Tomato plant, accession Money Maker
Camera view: horizontal (90 deg, fisheye); turntable rotation: 150 degrees
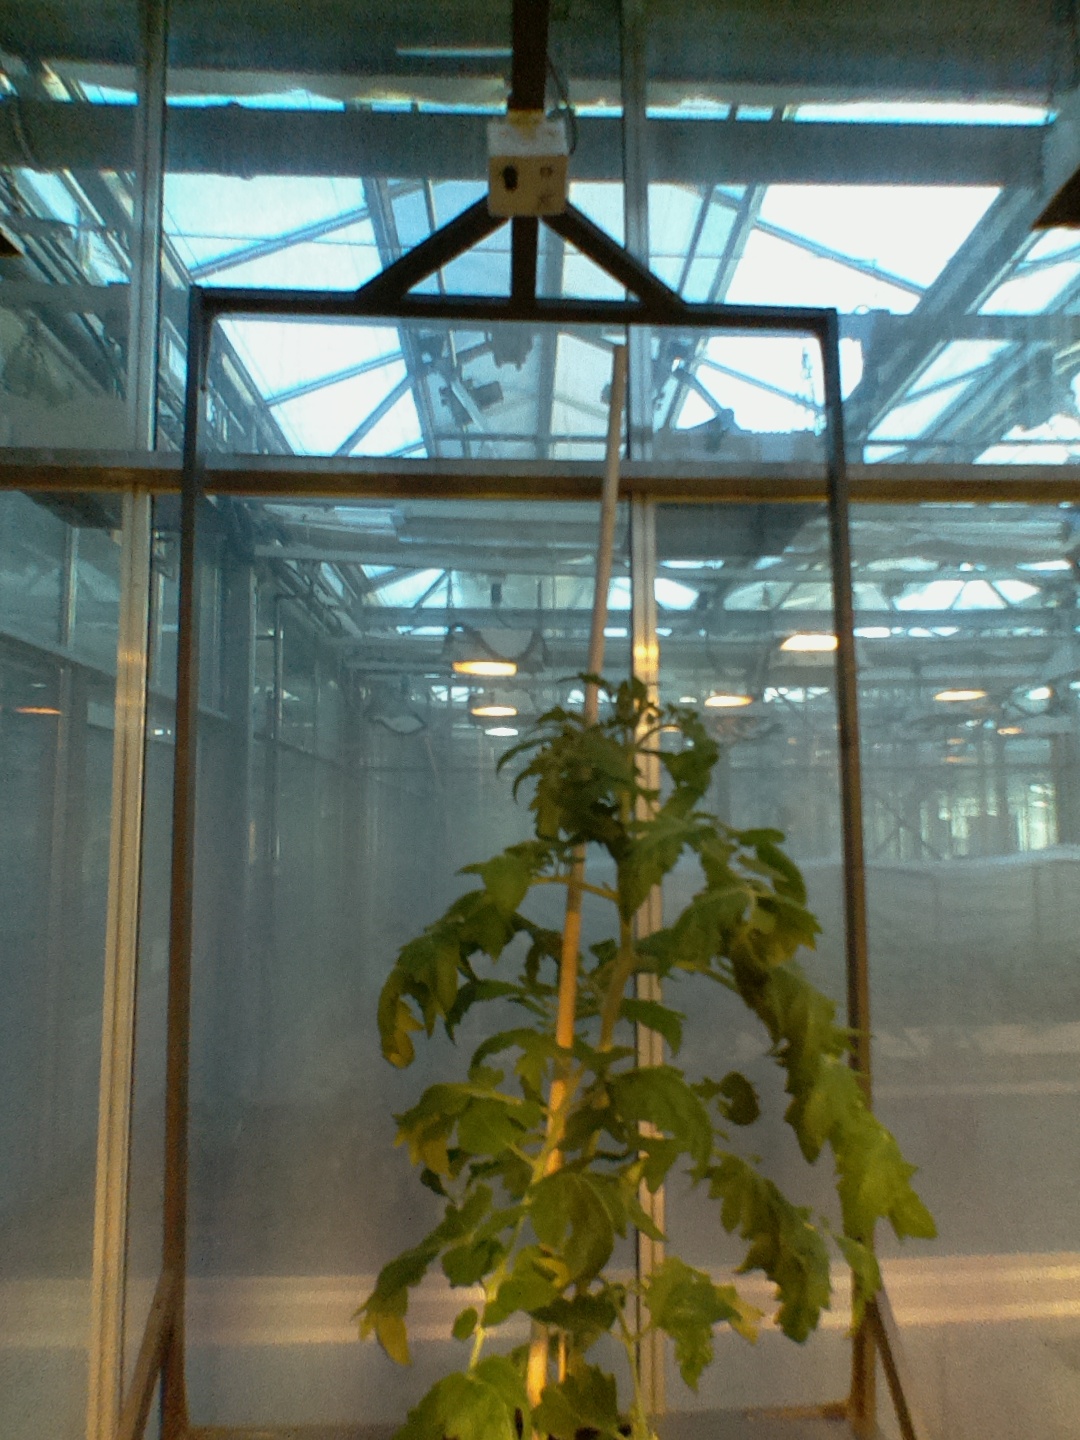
BBCH growth stage 61: 10%-20% of flowers open